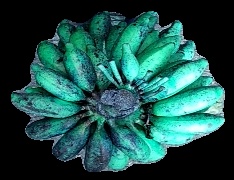
Variety: rasbale
Grade: grade3